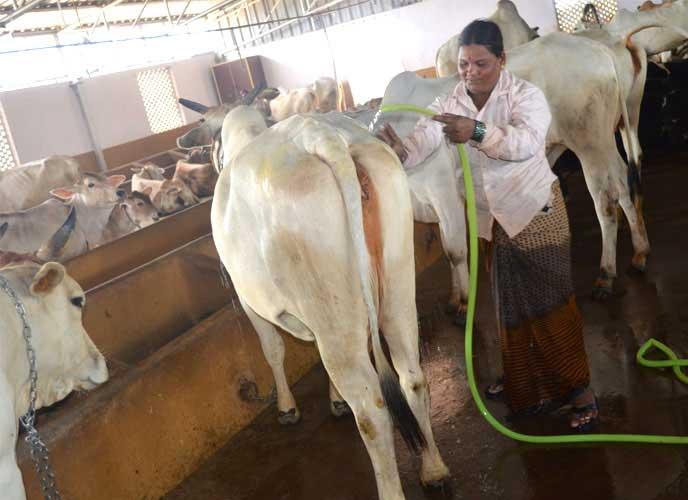
Mwanamke anaendeleza shughuli za kuosha ng'ombe. Wanyama hao wote wamesimama. Ndama wako wanaangalia mama yao akioshwa. Mwanamke ameshikiria mfereji ambao anatumia kuosha ng'ombe.